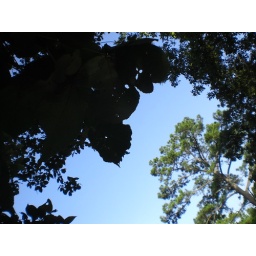
The big black, scary blotch in the upper left hand corner is leaves.Lol.And the perfectly clear blue sky.:)